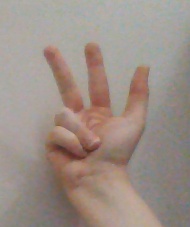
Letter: al